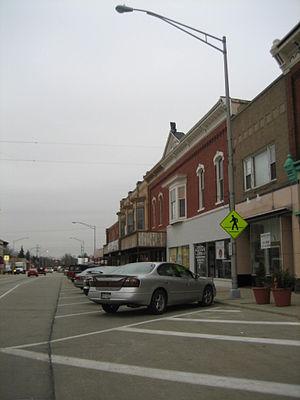
Marengo est une petite ville du comté de McHenry, dans l'Illinois, aux États-Unis. Fondée en 1835, à proximité de la rivière Kishwaukee, elle est incorporée le 25 septembre 1893.